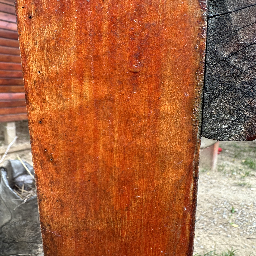
Material: Wood